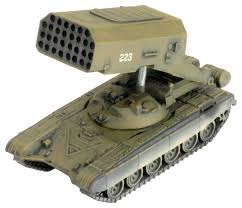
Label: TOS-1